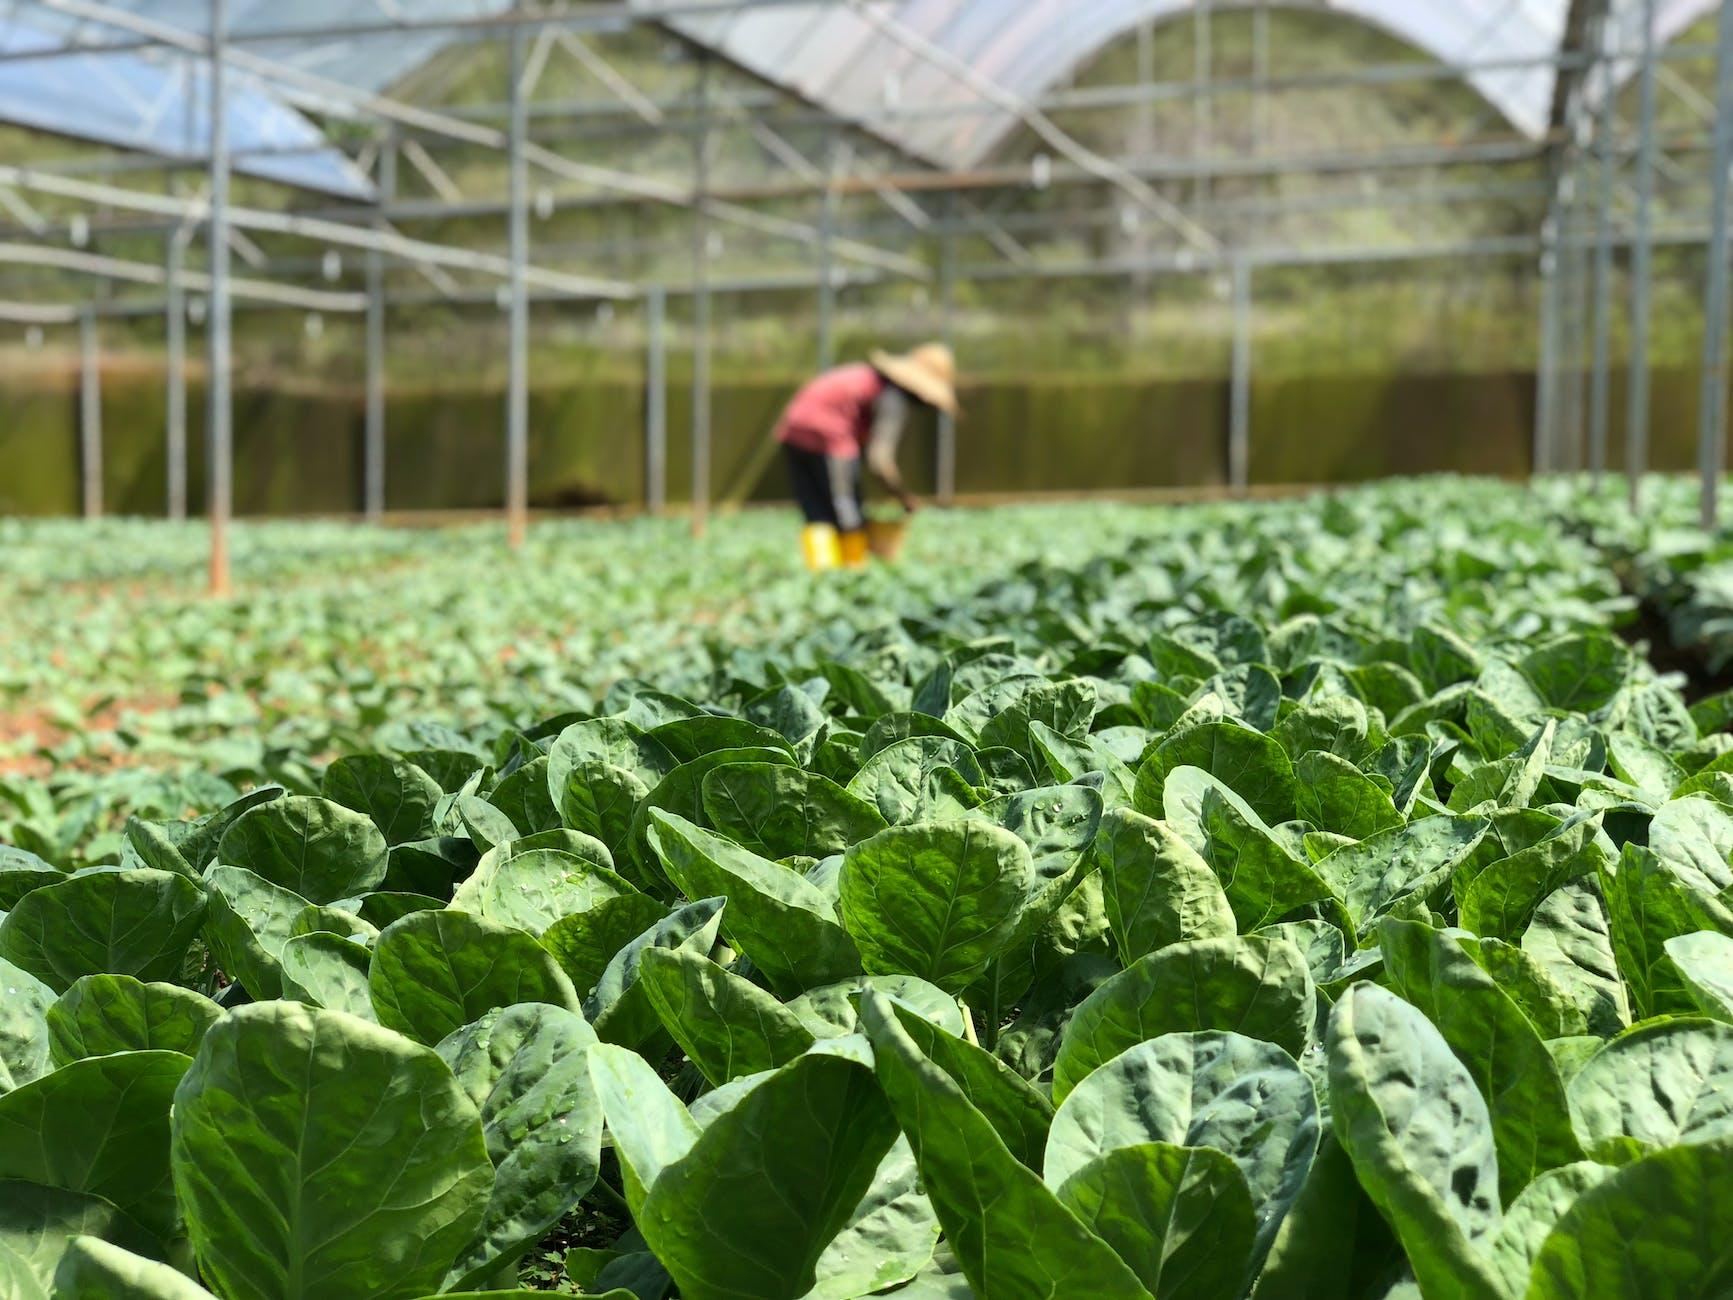
Mfanya kazi katika kiwanda kinachojishughulisha na shughuli za kilimo cha kibiashara akiendelea na zoezi la kuangalia na kuikagua mimea hiyo iliyoota na kustawi na kunawiri vizuri iliyopea kwa rangi ya kijani kibichi ili kuhakikisha kiwanda hicho kinaweza kufikia malengo yake.